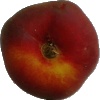
Label: Nectarine Flat 1